Humber Super Snipe

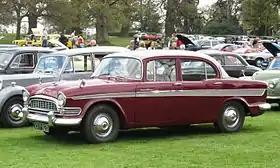
Humber Super Snipe Series II

The Humber Super Snipe is a car which was produced from 1938 to 1967 by British-based manufacturer Humber Limited.